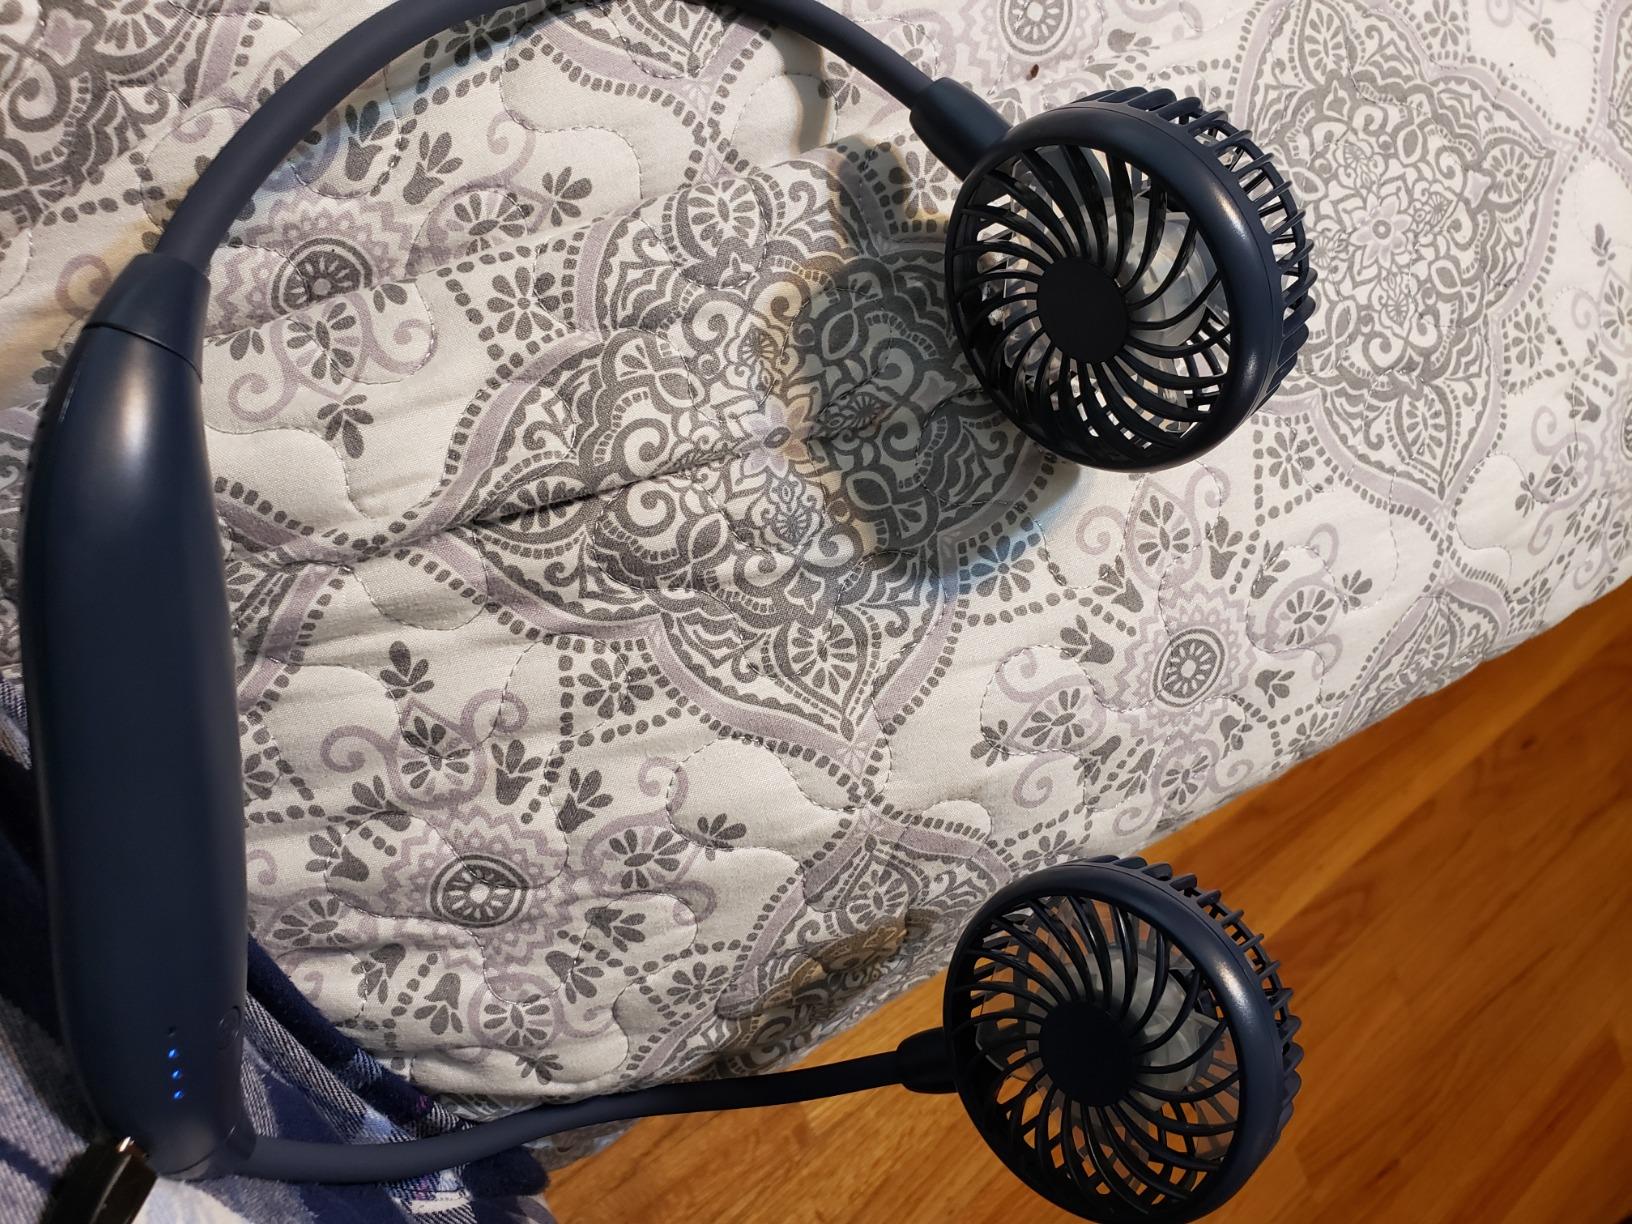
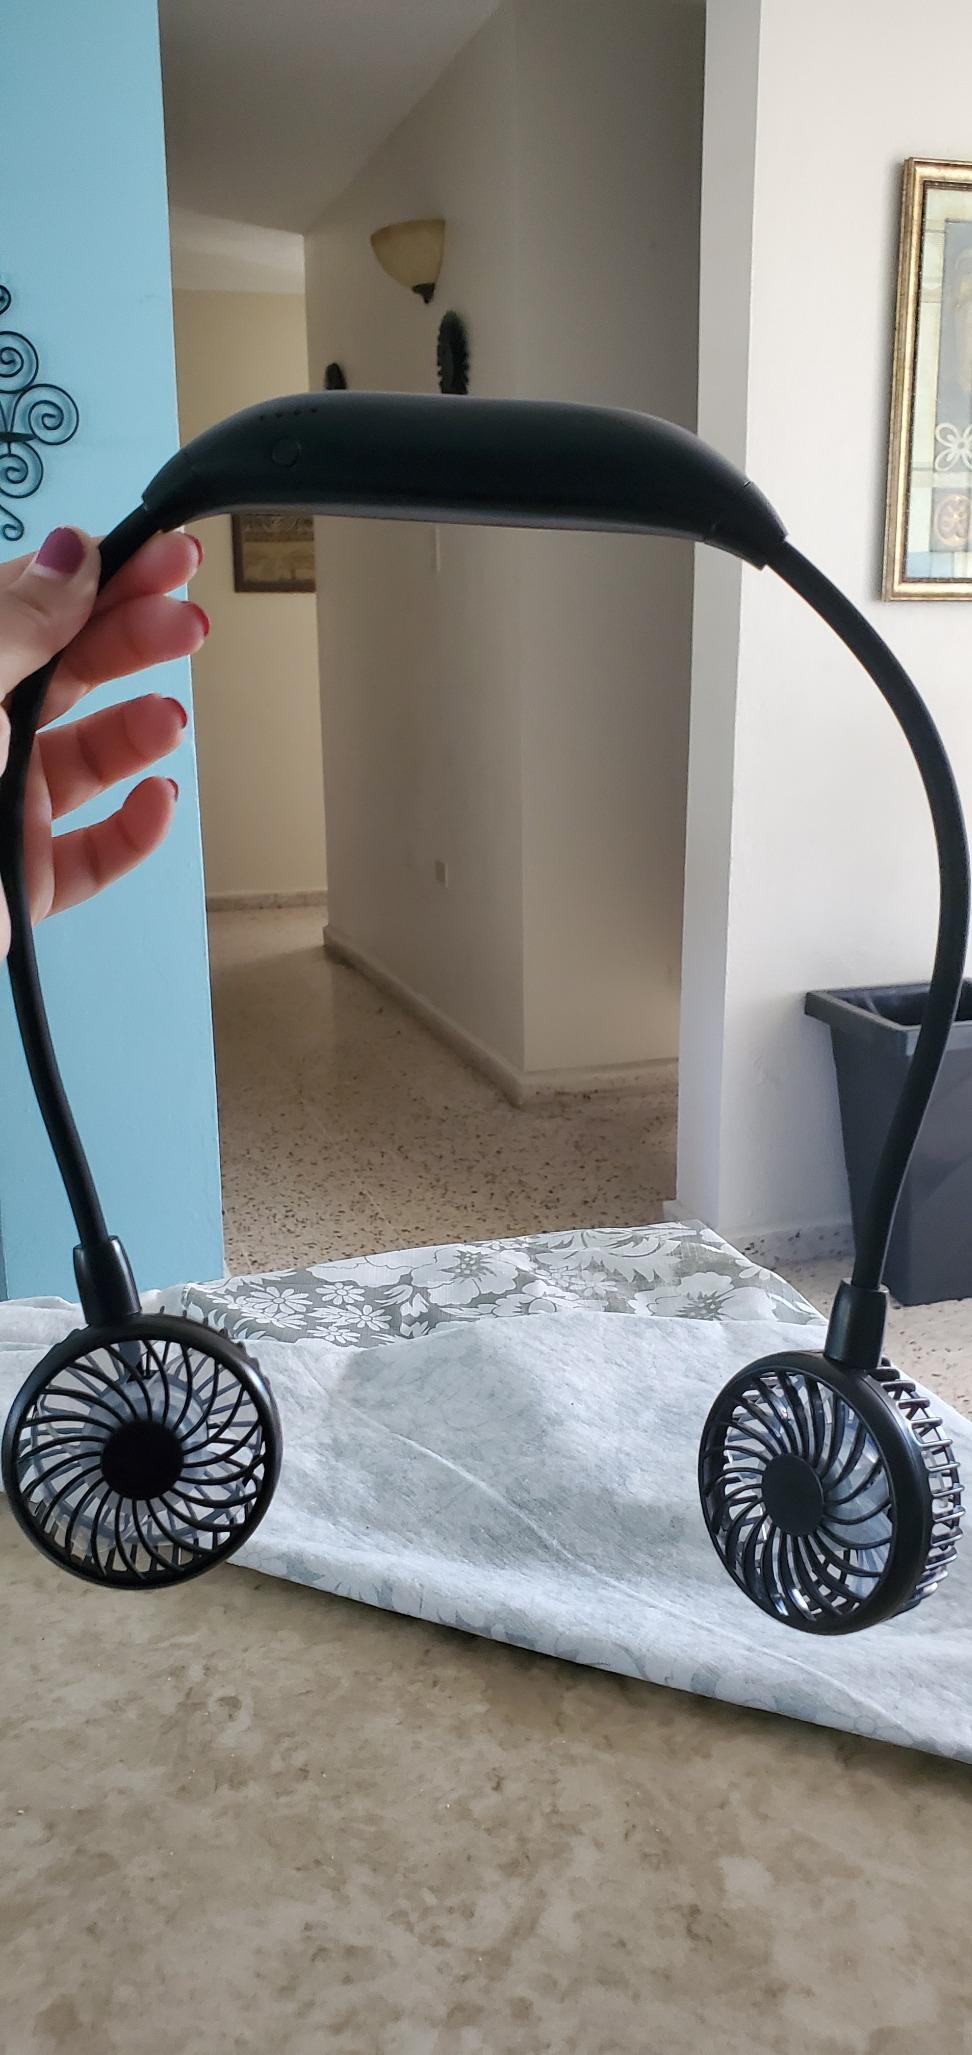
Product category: fan
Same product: no